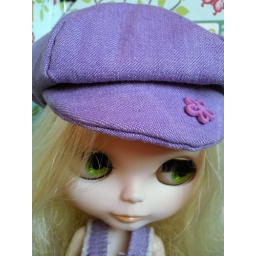
Angel's hat and dress are made by me.